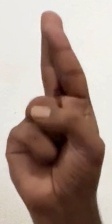
ASL sign: R